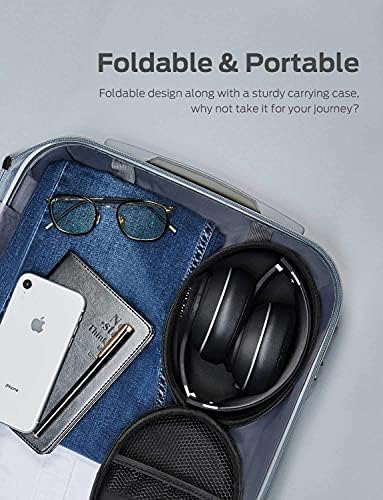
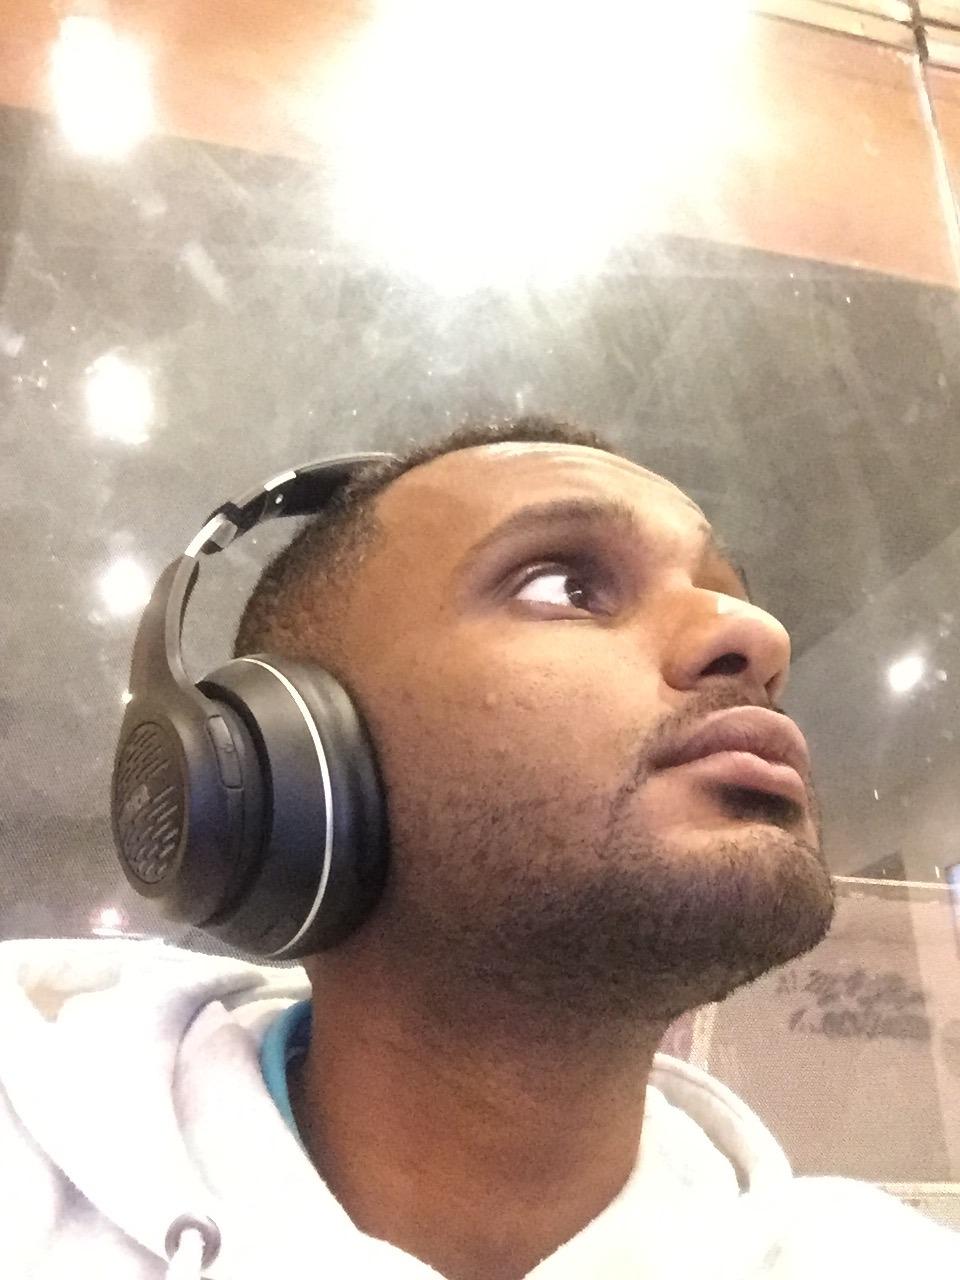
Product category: headphones
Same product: yes